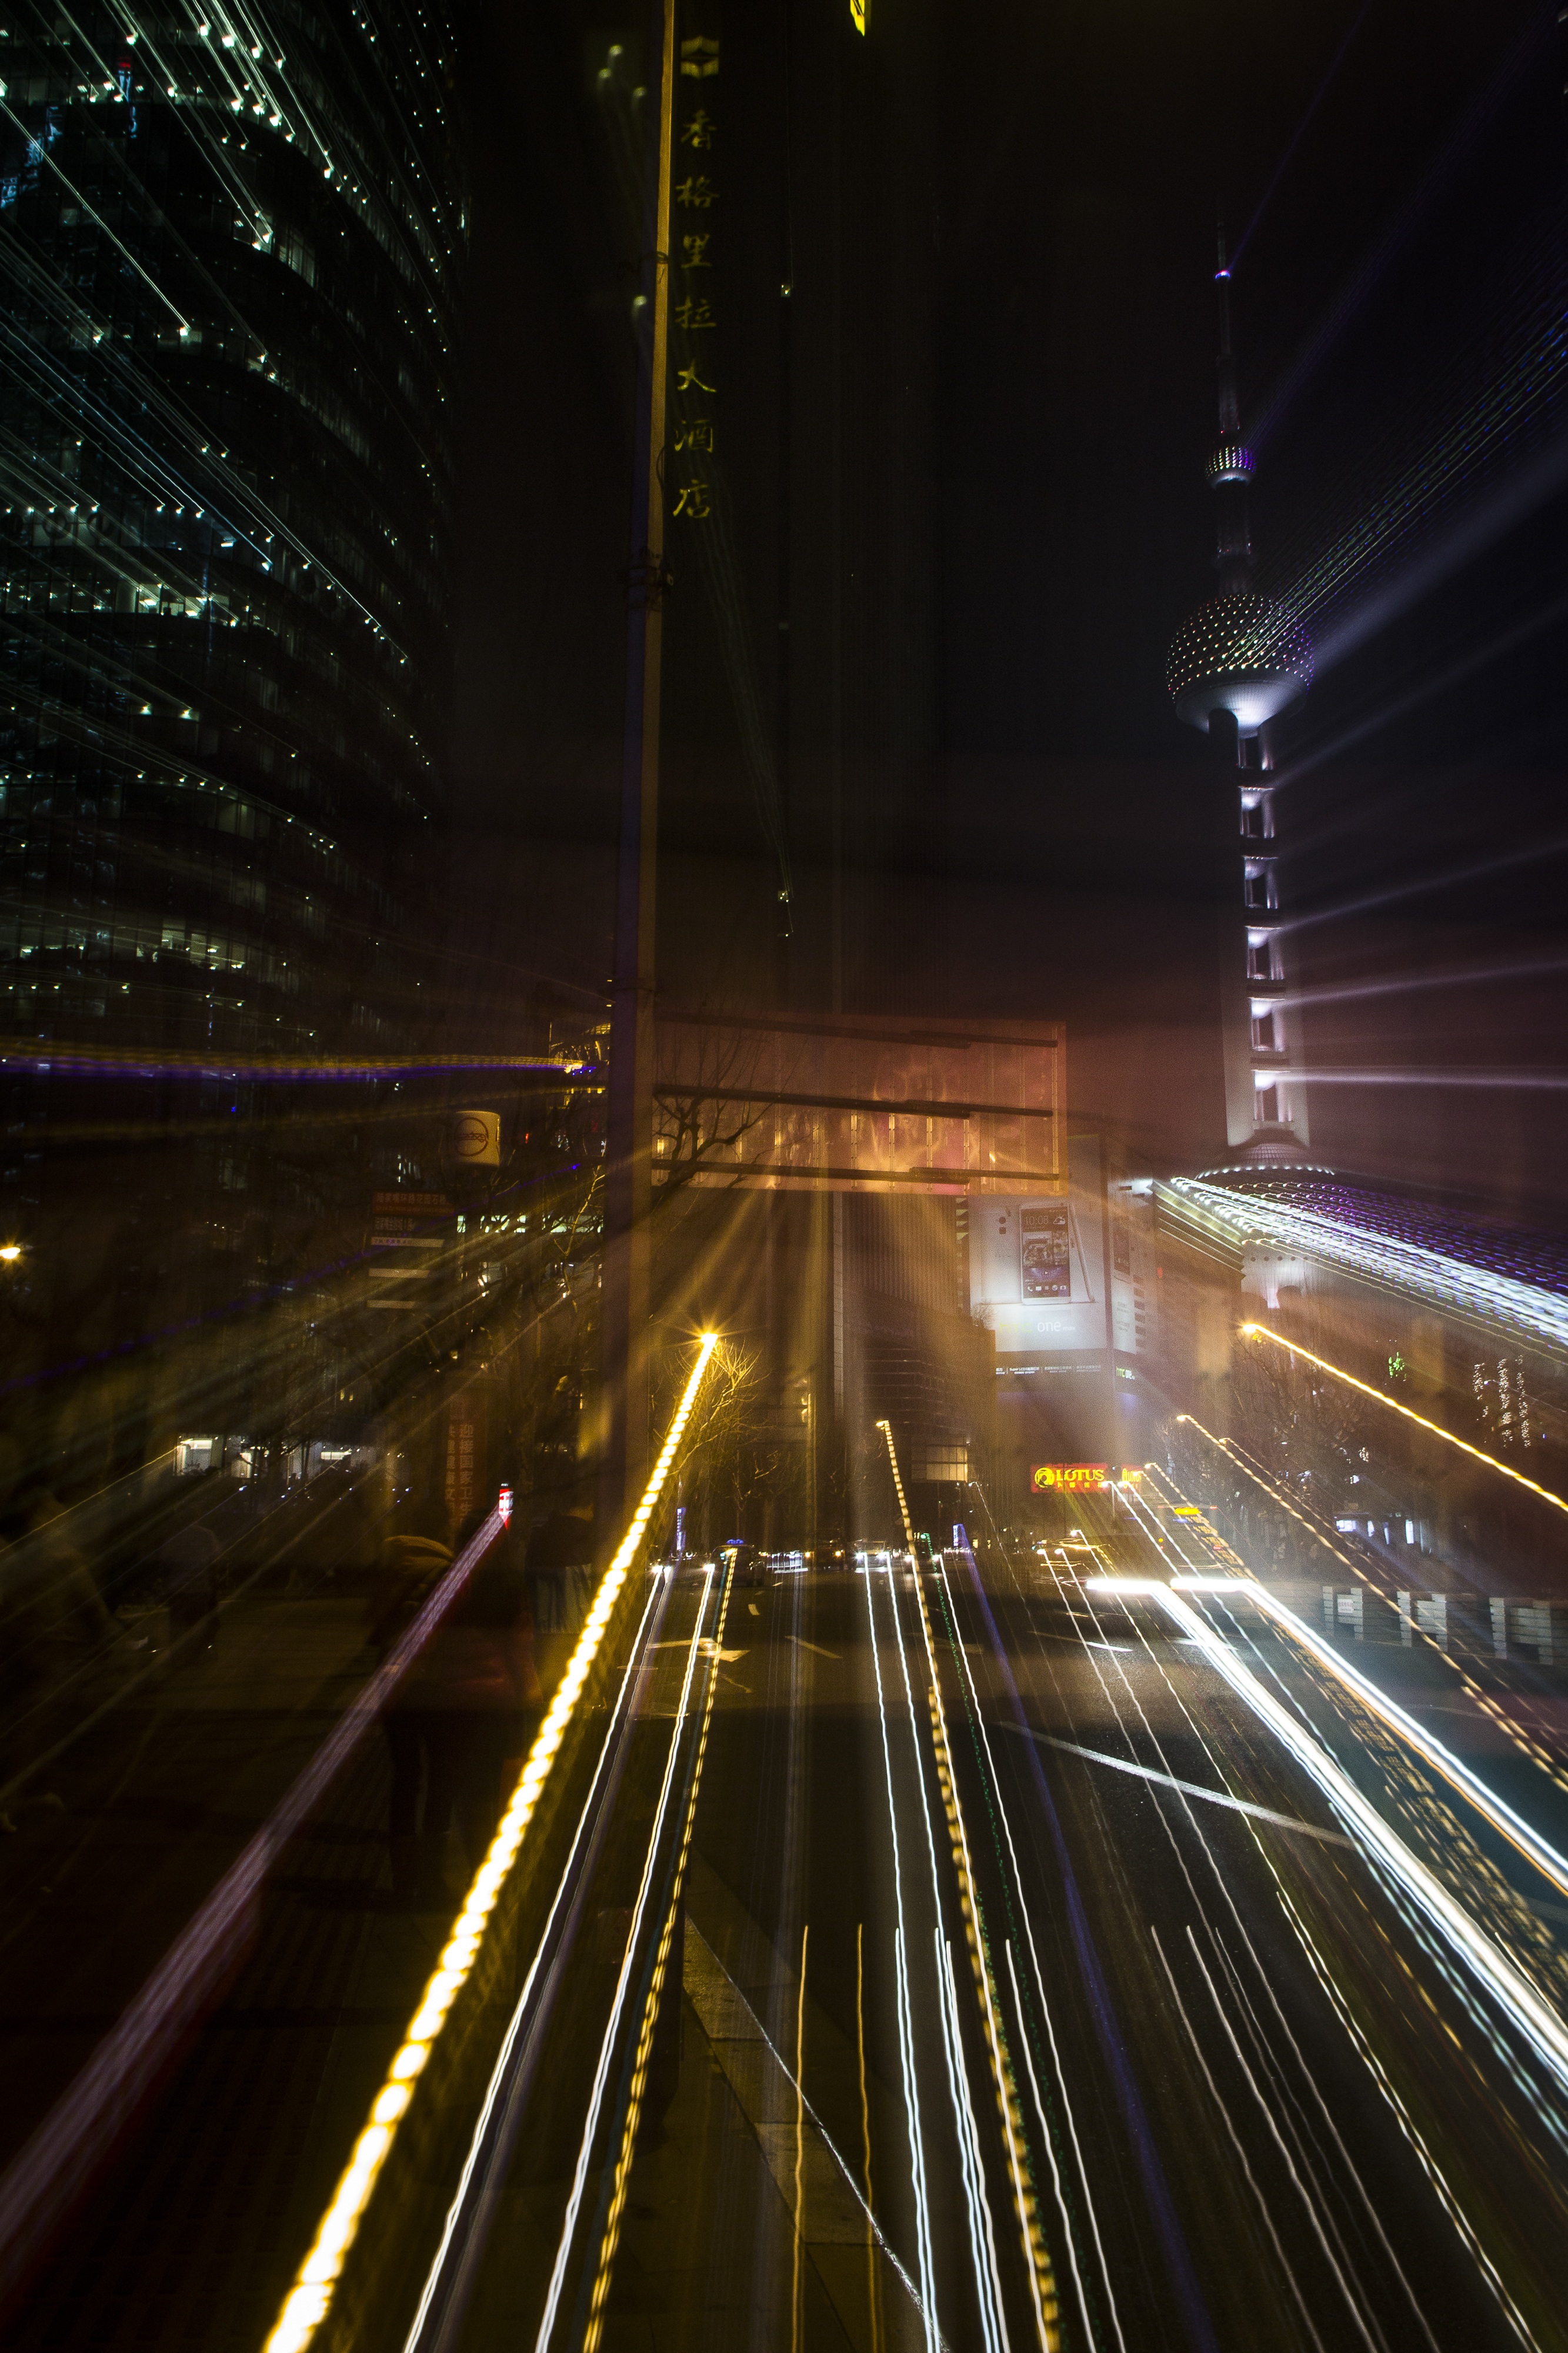
light, architecture, road, traffic, night, highway, tunnel, cityscape, evening, darkness, street light, lane, lighting, infrastructure, shanghai, metropolitan area